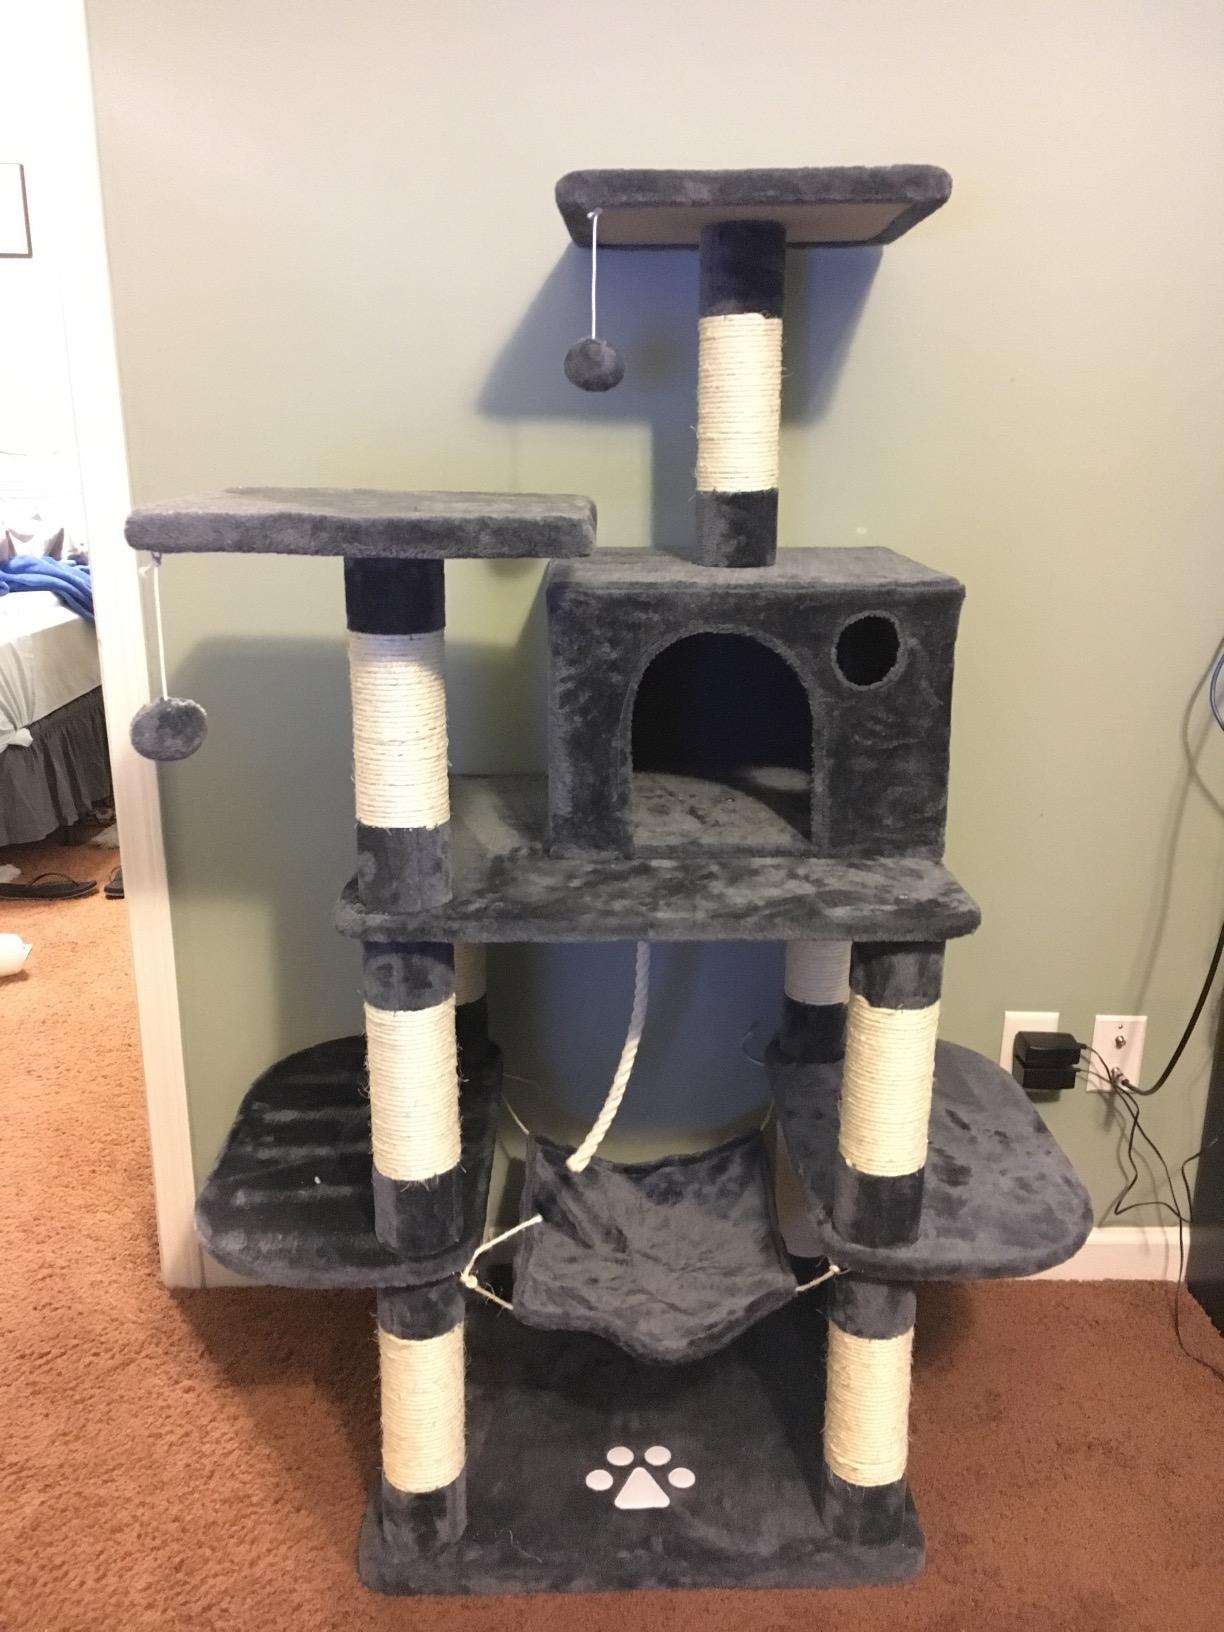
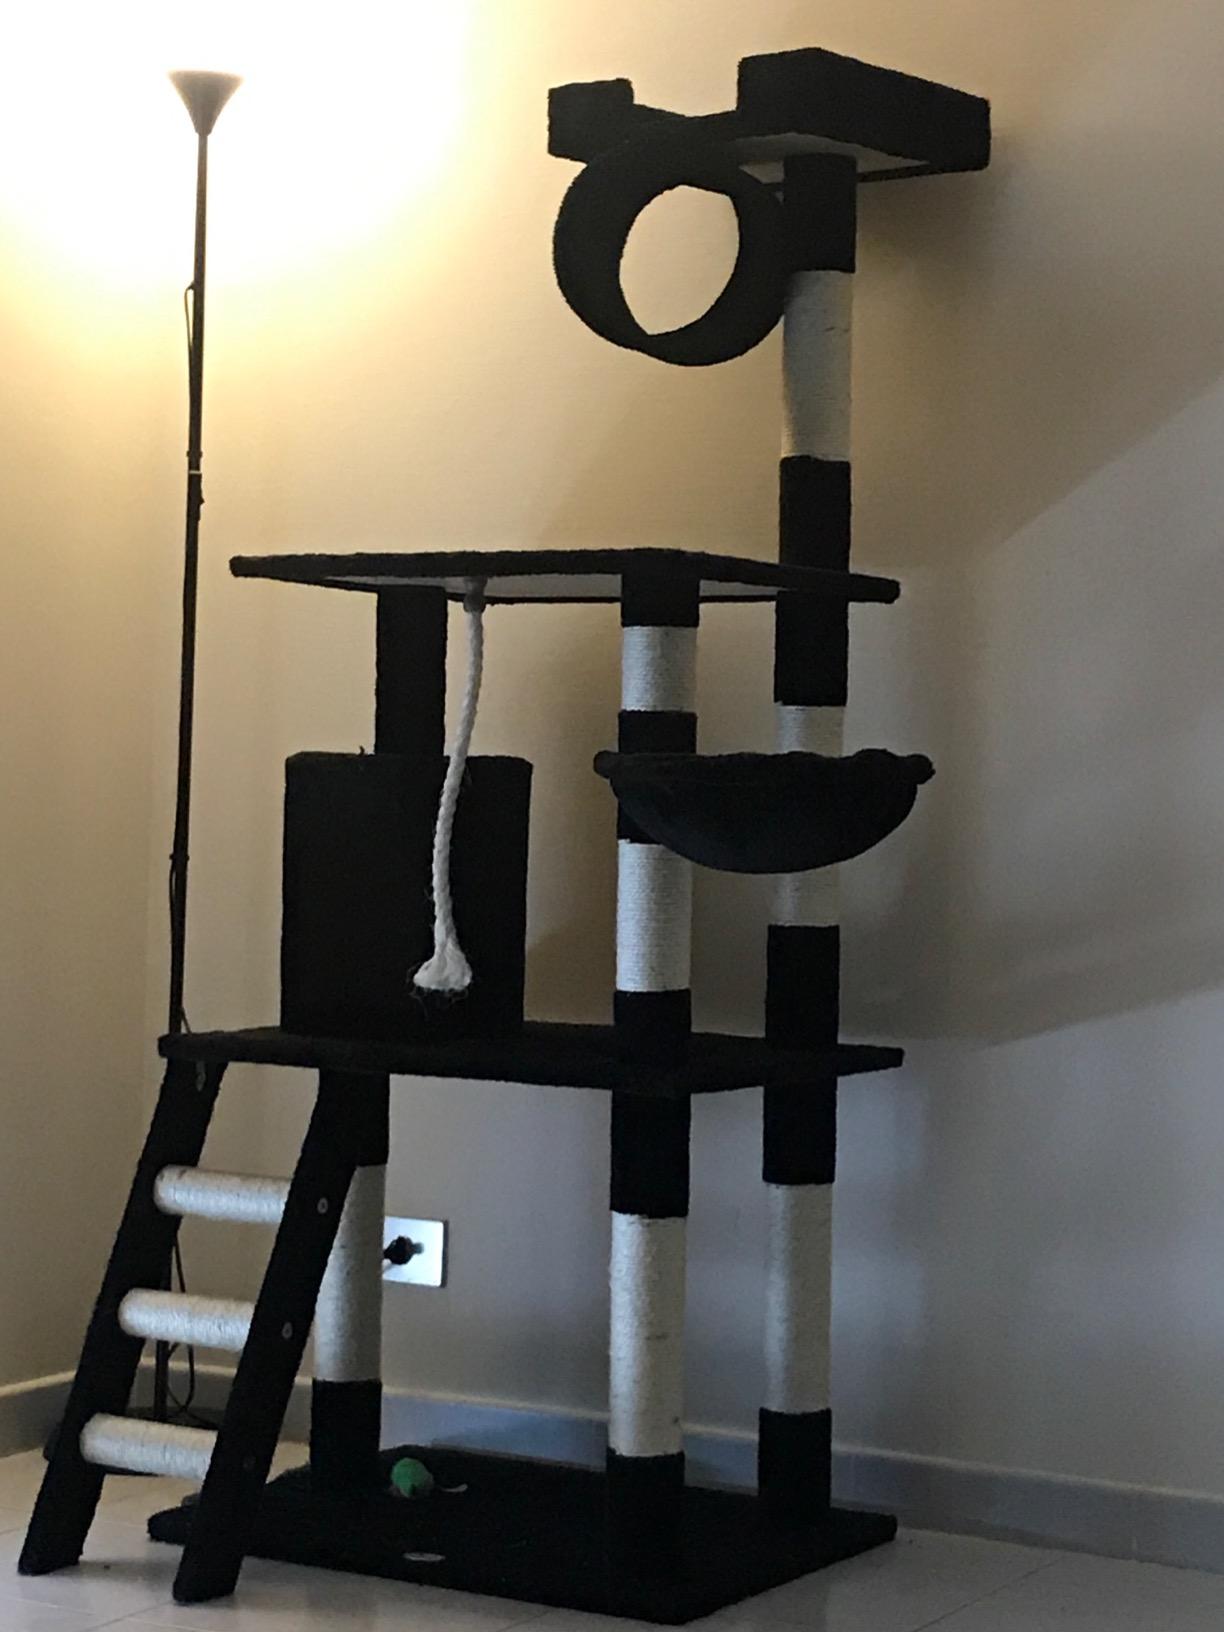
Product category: items_cat tree
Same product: no